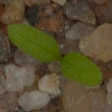
Label: common_chickweed